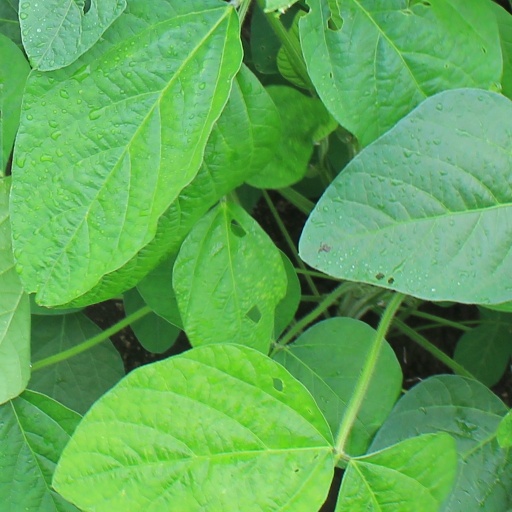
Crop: soybean